CR Flamengo

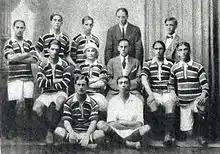
The Flamengo team of 1914, when the club won its first Carioca championship

In 1914 the club won the Campeonato Carioca for the first time, dressed in a red, black, and white-striped shirt nicknamed the ""cobra coral"" (coral snake) was worn until 1916. Flamengo won the Campeonato Carioca again the following year, in 1915, and secured their first back-to-back championship; something they also did with their titles in 1920 and 1921.